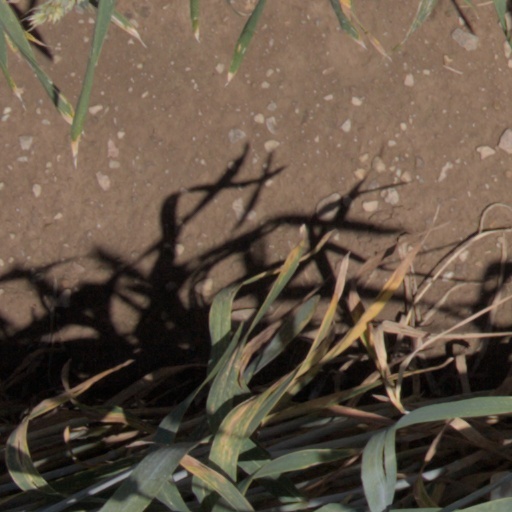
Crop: wheat